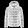
Label: Coat